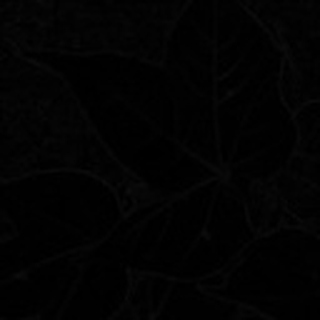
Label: healthy_cotton